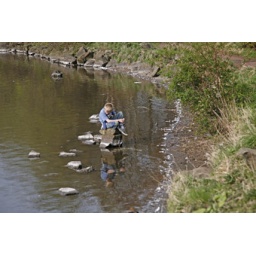
Small boy lost in his own thoughts sitting on rock in duck pond.